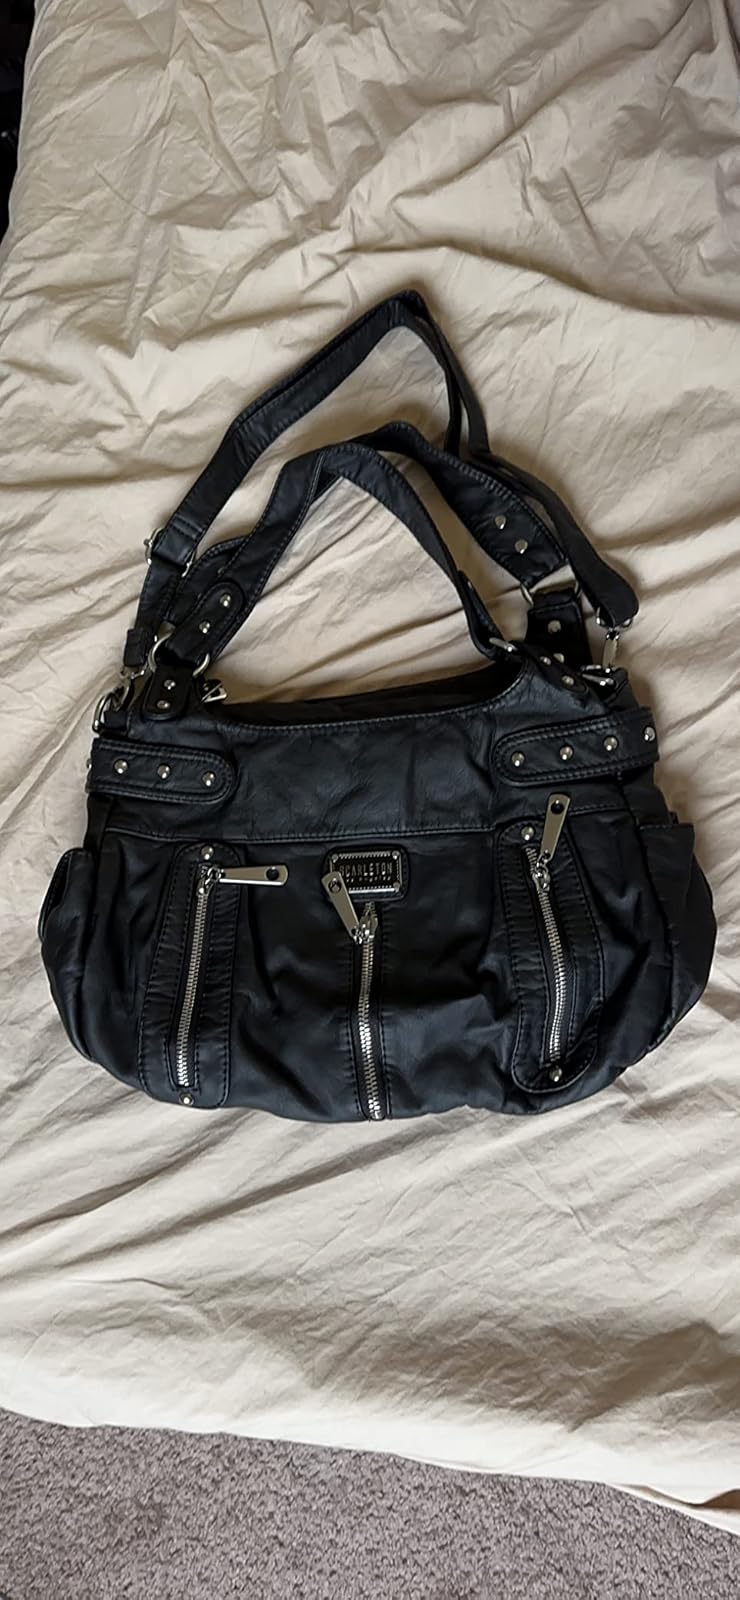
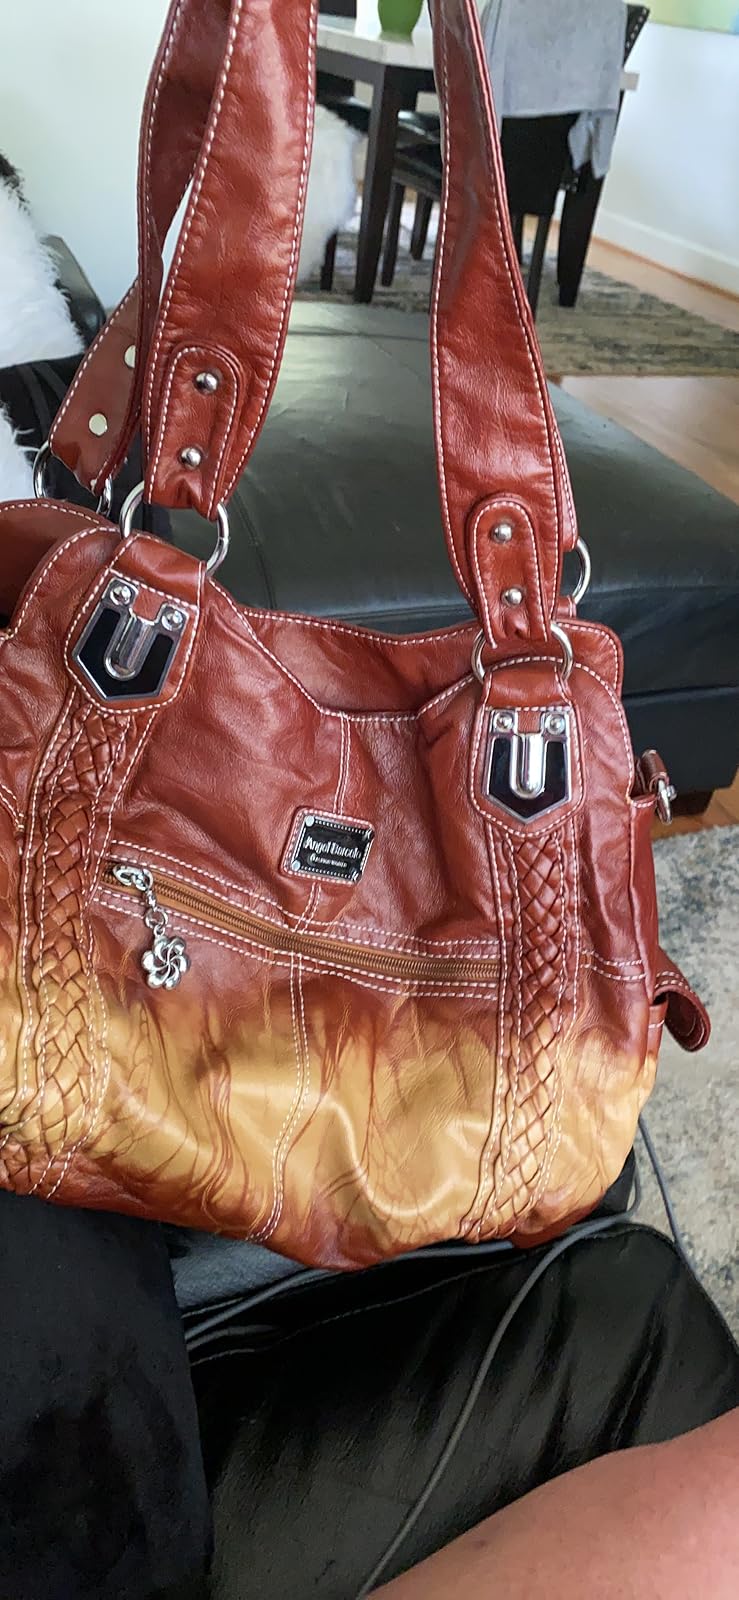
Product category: accessories_handbag
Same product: no